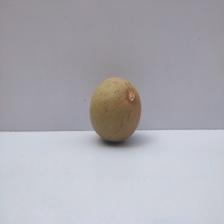
Size: Large